Afghan Air Force

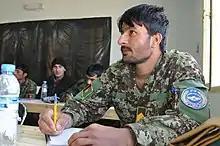
Former Air Force Sergeant Khudainazer attends civil engineering course at Kandahar Air Wing. Note wording of "Afghanistan Air Force" patch; "Afghan" is not a demonym used in Dari/Pashto.

As of March 2011, the Afghan Air Force (AAF) had 44 rotary-wing and 13 fixed-wing aircraft in serviceable condition. By the end of 2011, the AAF had 16 C-27As (on loan from the U.S. government) and 35 of the new Mi-8 Hips while continuing to operate the older Mi-17s and retiring the An-32 fleet. Further growth of the AAF depended on decisions regarding the size of the Afghan National Army which, in turn, determined AAF requirements. In a country of rugged terrain possessing limited ground transportation options, the Afghan Armed Forces depends heavily upon AAF fixed- and rotary-wing aircraft for airlift of soldiers and supplies between corps operating locations, medical and casualty evacuation, and transport of human remains. The Afghan government also relied on the AAF for transportation of election materials during the 2009 presidential election. It was announced in October 2011 that the Afghan Air Force would be provided with 145 multi-type aircraft and 21 helicopters. By the end of 2011, the Afghan Air Force had a total of 4,900 airmen and personnel.